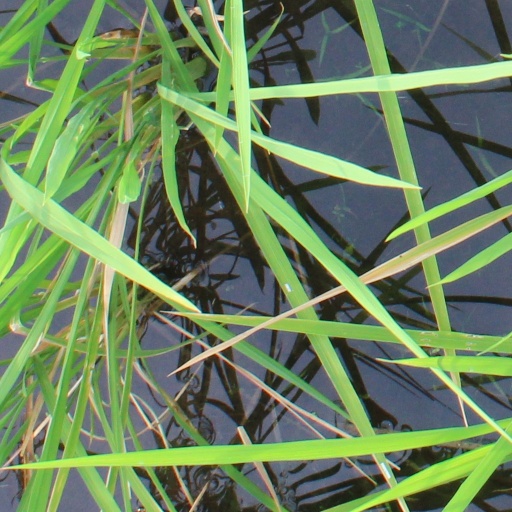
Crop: rice